Santo Stefano Roero

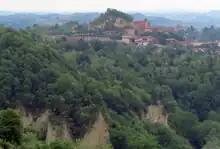
Landscape and city of Santo Stefano Roero

Santo Stefano Roero is a "comune" (municipality) in the Province of Cuneo in the Italian region Piedmont, located about southeast of Turin and about northeast of Cuneo. As of 31 December 2004, it had a population of 1,314 and an area of .